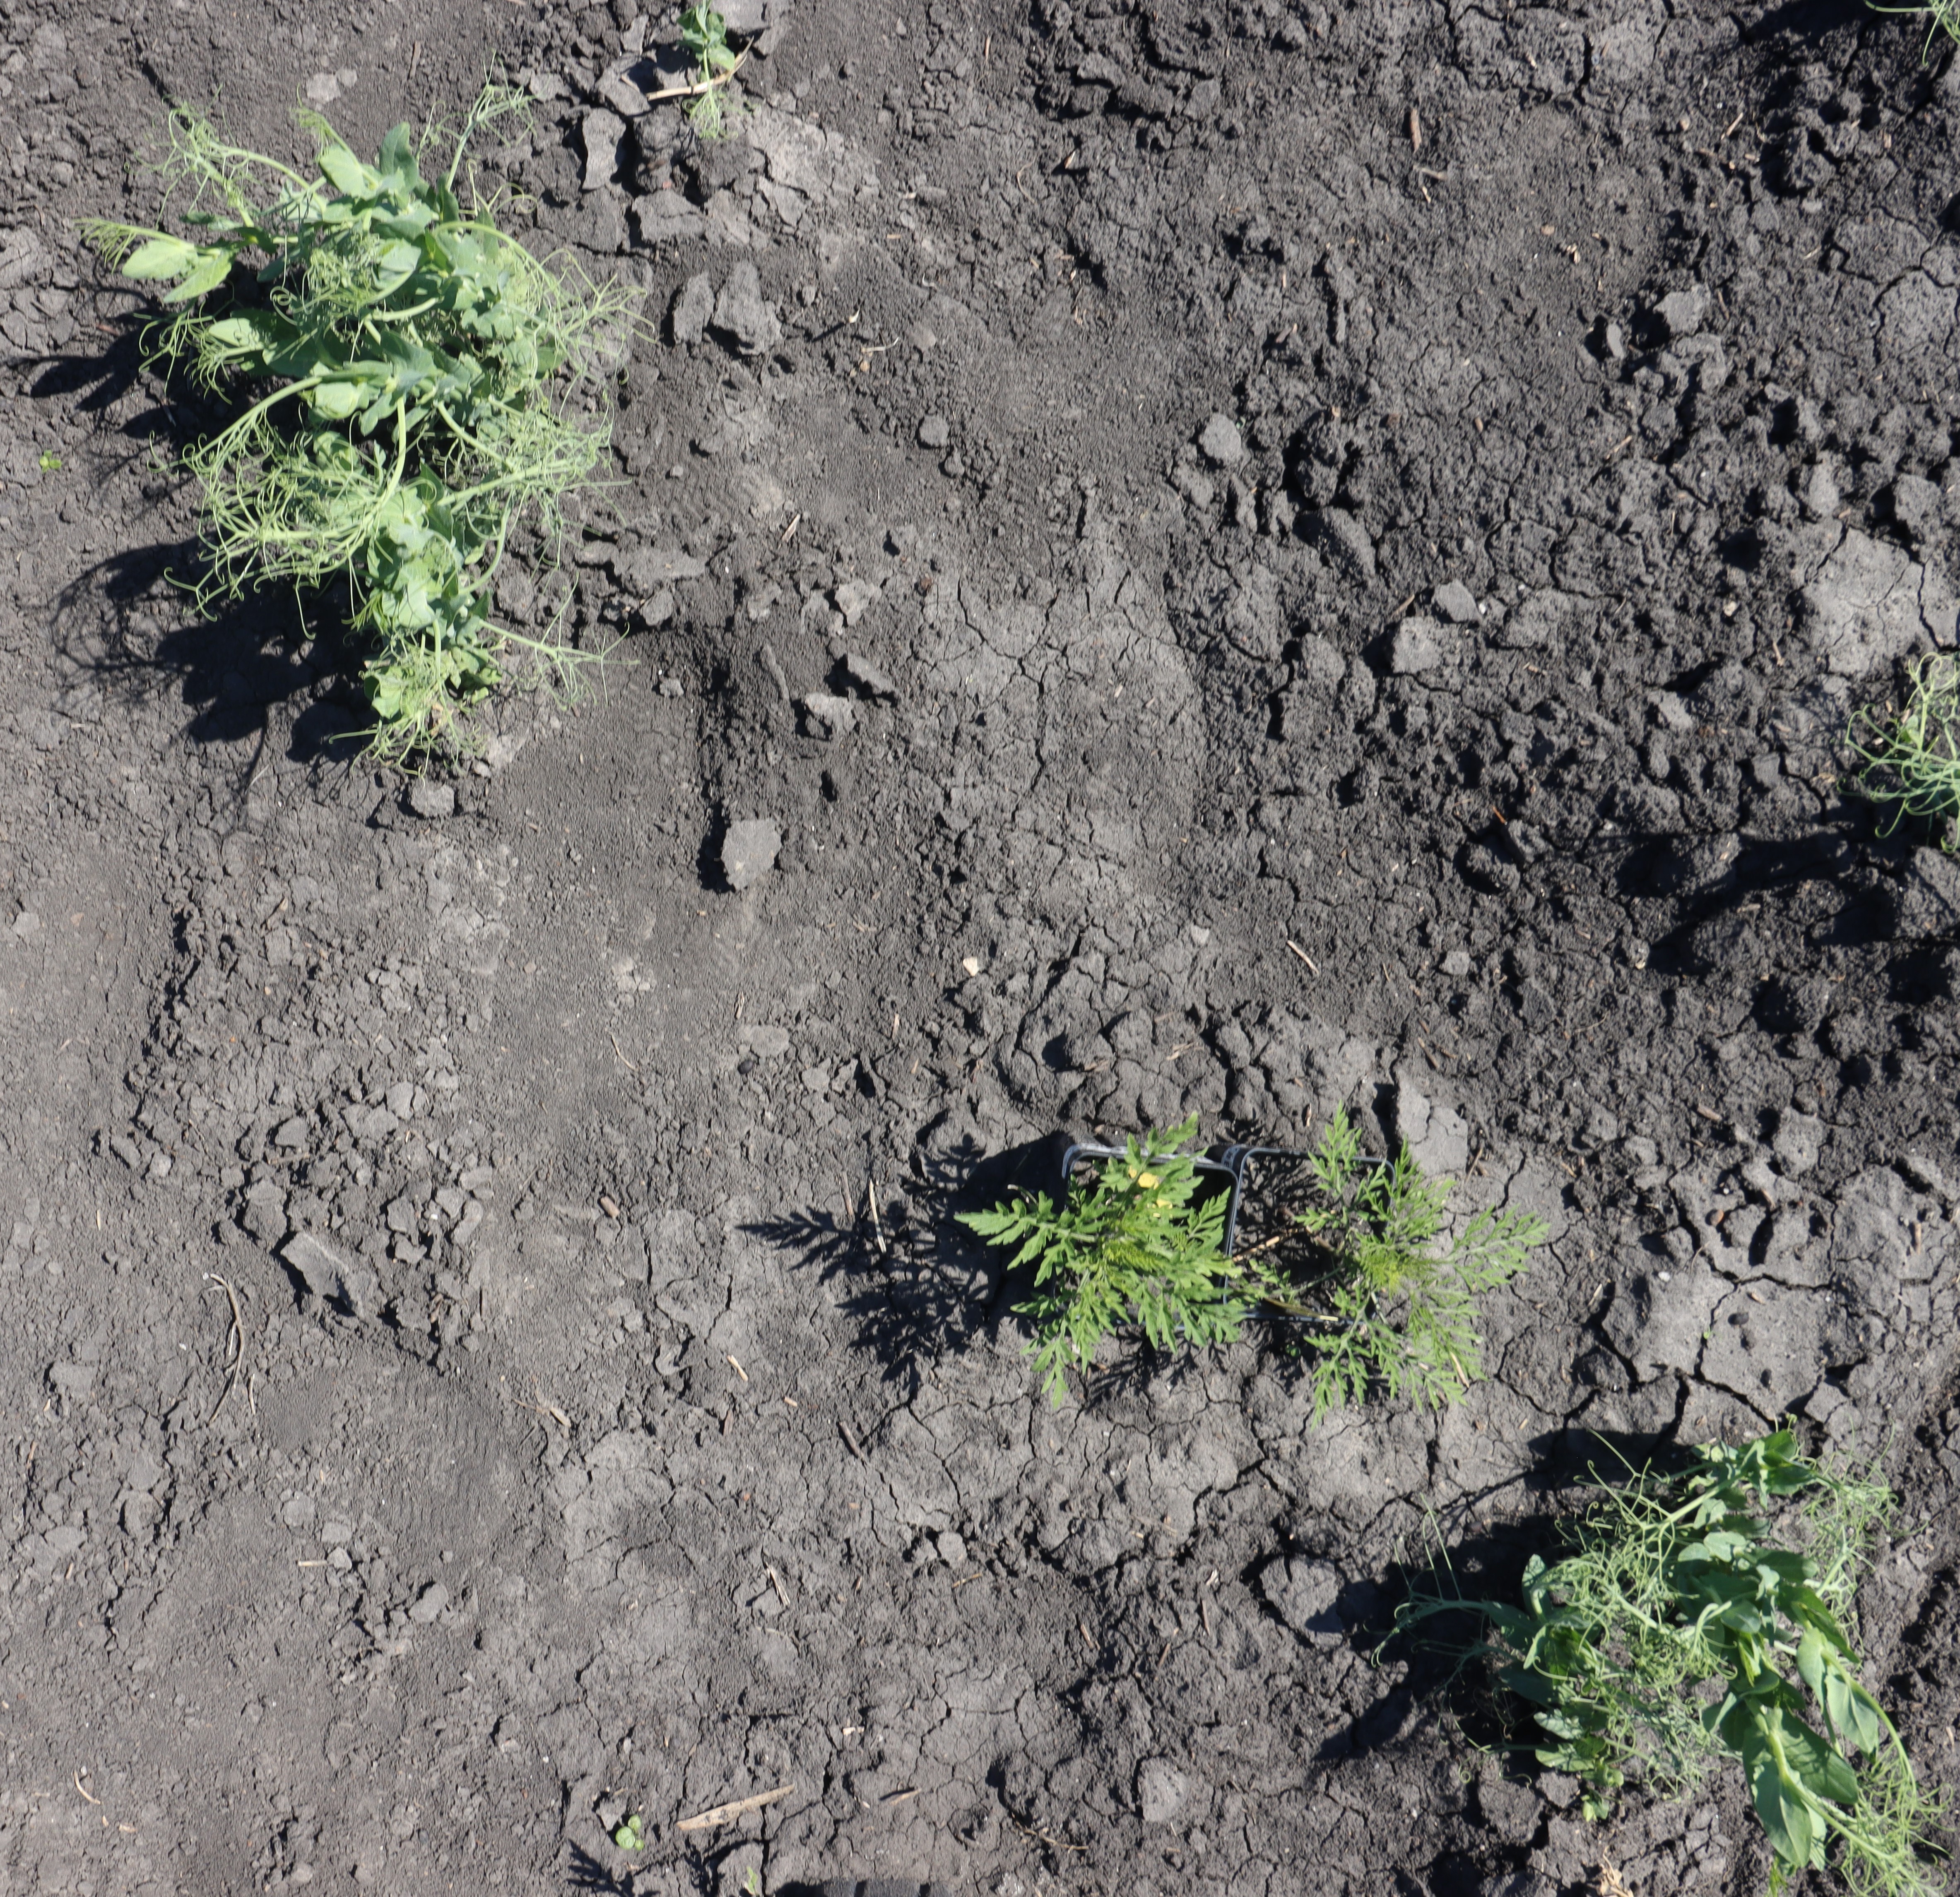
Crop: Field pea
Objects: Field Pea, Ragweed, Ragweed, Field Pea